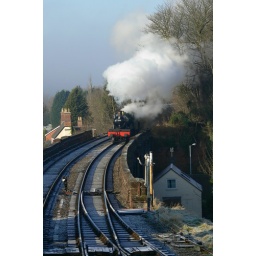
Veiw from Bewdley station bridge as the steam train from Bridgnorth arrives on a winters day in Shropshire.